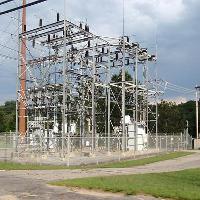
Weather: cloudy or overcast